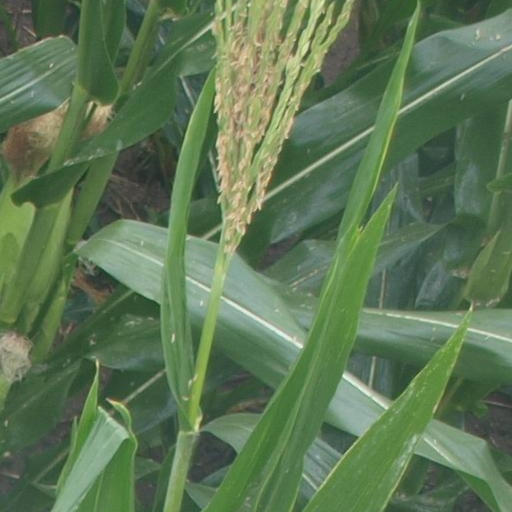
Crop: maize; corn